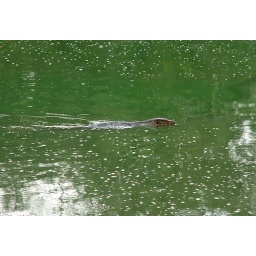
Water monitor in the lake at Lumphini Park